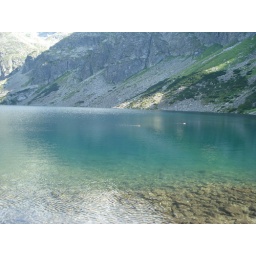
Czarny Staw (the black lake), in the mountains (Tatras) of Zakopane, in Poland.